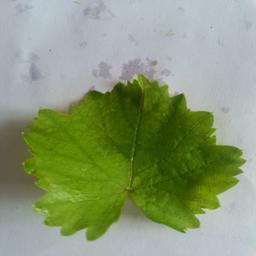
Label: Healthy Leaves